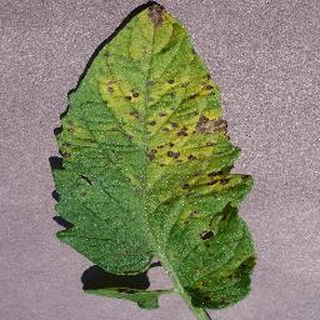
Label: tomato_septoria_leaf_spot